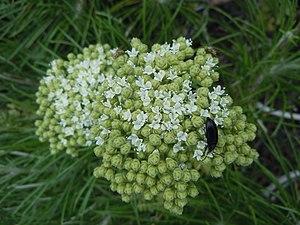
Inflorescence d'Origanum onites à Monemvassia
Origanum onites est une espèce de plantes herbacées vivaces de la famille des Lamiaceae, originaire de l'est du bassin méditerranéen.